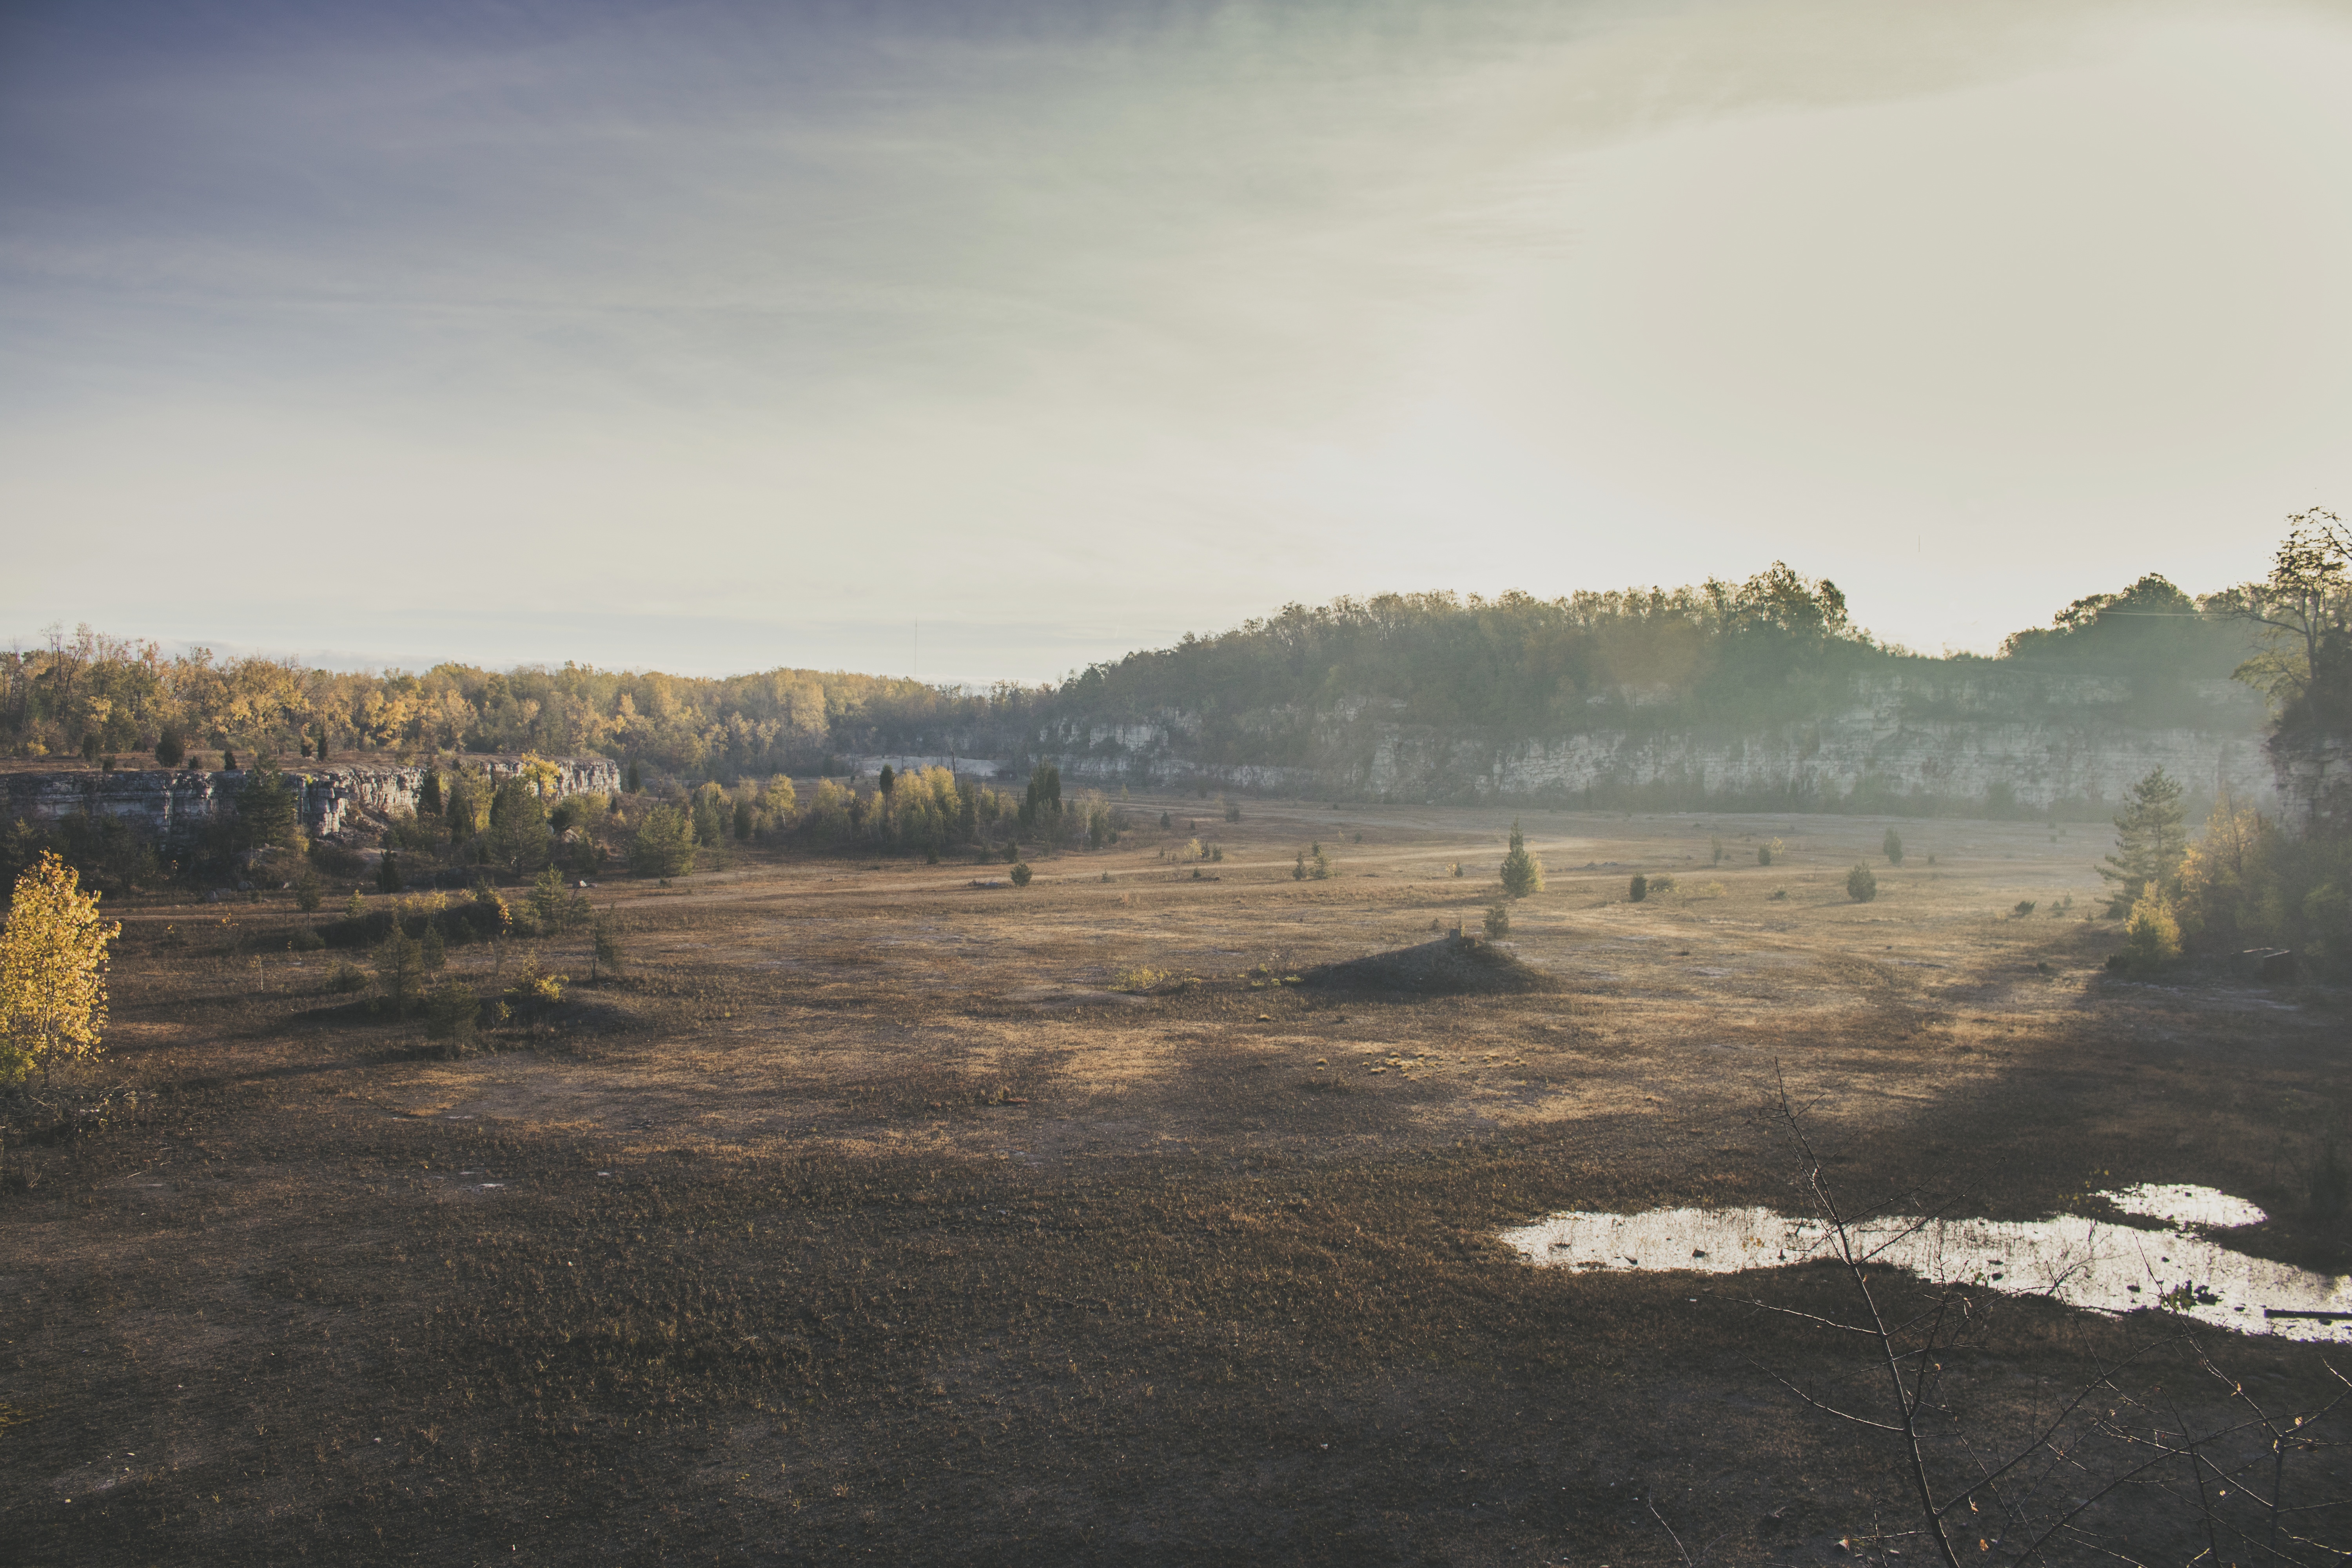
landscape, tree, nature, wilderness, cloud, mist, sunlight, morning, hill, evening, reflection, weather, rural area, natural environment, atmospheric phenomenon